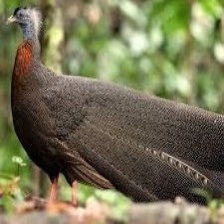
Species: GREAT ARGUS
Scientific name: ARGUSIANUS ARGU